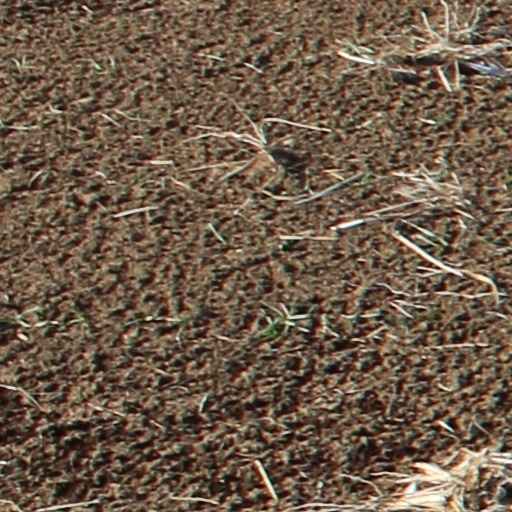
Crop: wheat